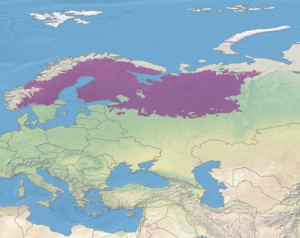
La taïga scandinave et russe est une écorégion terrestre définie par le fonds mondial pour la nature. Elle fait partie du biome taïga dans l'écozone paléarctique. Elle occupe environ 2 156 900 km², faisant d'elle la plus vaste écorégion d'Europe. Cette superficie est répartie entre la Norvège, la Suède, la Finlande et le nord de la Russie. Elle est bordée par la Toundra au nord et les forêts mixtes sarmatiques au sud.